John Sanborn Phillips

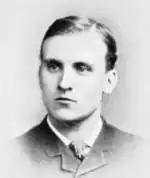
At Harvard, c. 1885

Phillips was born in Council Bluffs, Iowa on July 2, 1861, the son of Edgar E. Phillips (1827-1908) and Mary Lavinia Sanborn (1835-1914). Edgar's mother was Sarah Evertson, a member of a prominent Dutch American family from New York City. Through his father he was a descendant of Reverend George Phillips, founder of Watertown, Massachusetts and the progenitor of the New England Phillips family.